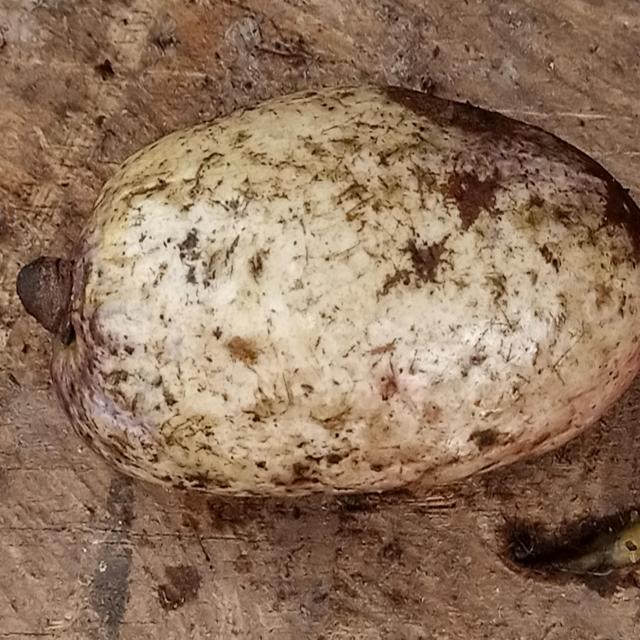
Plum grade: unripe